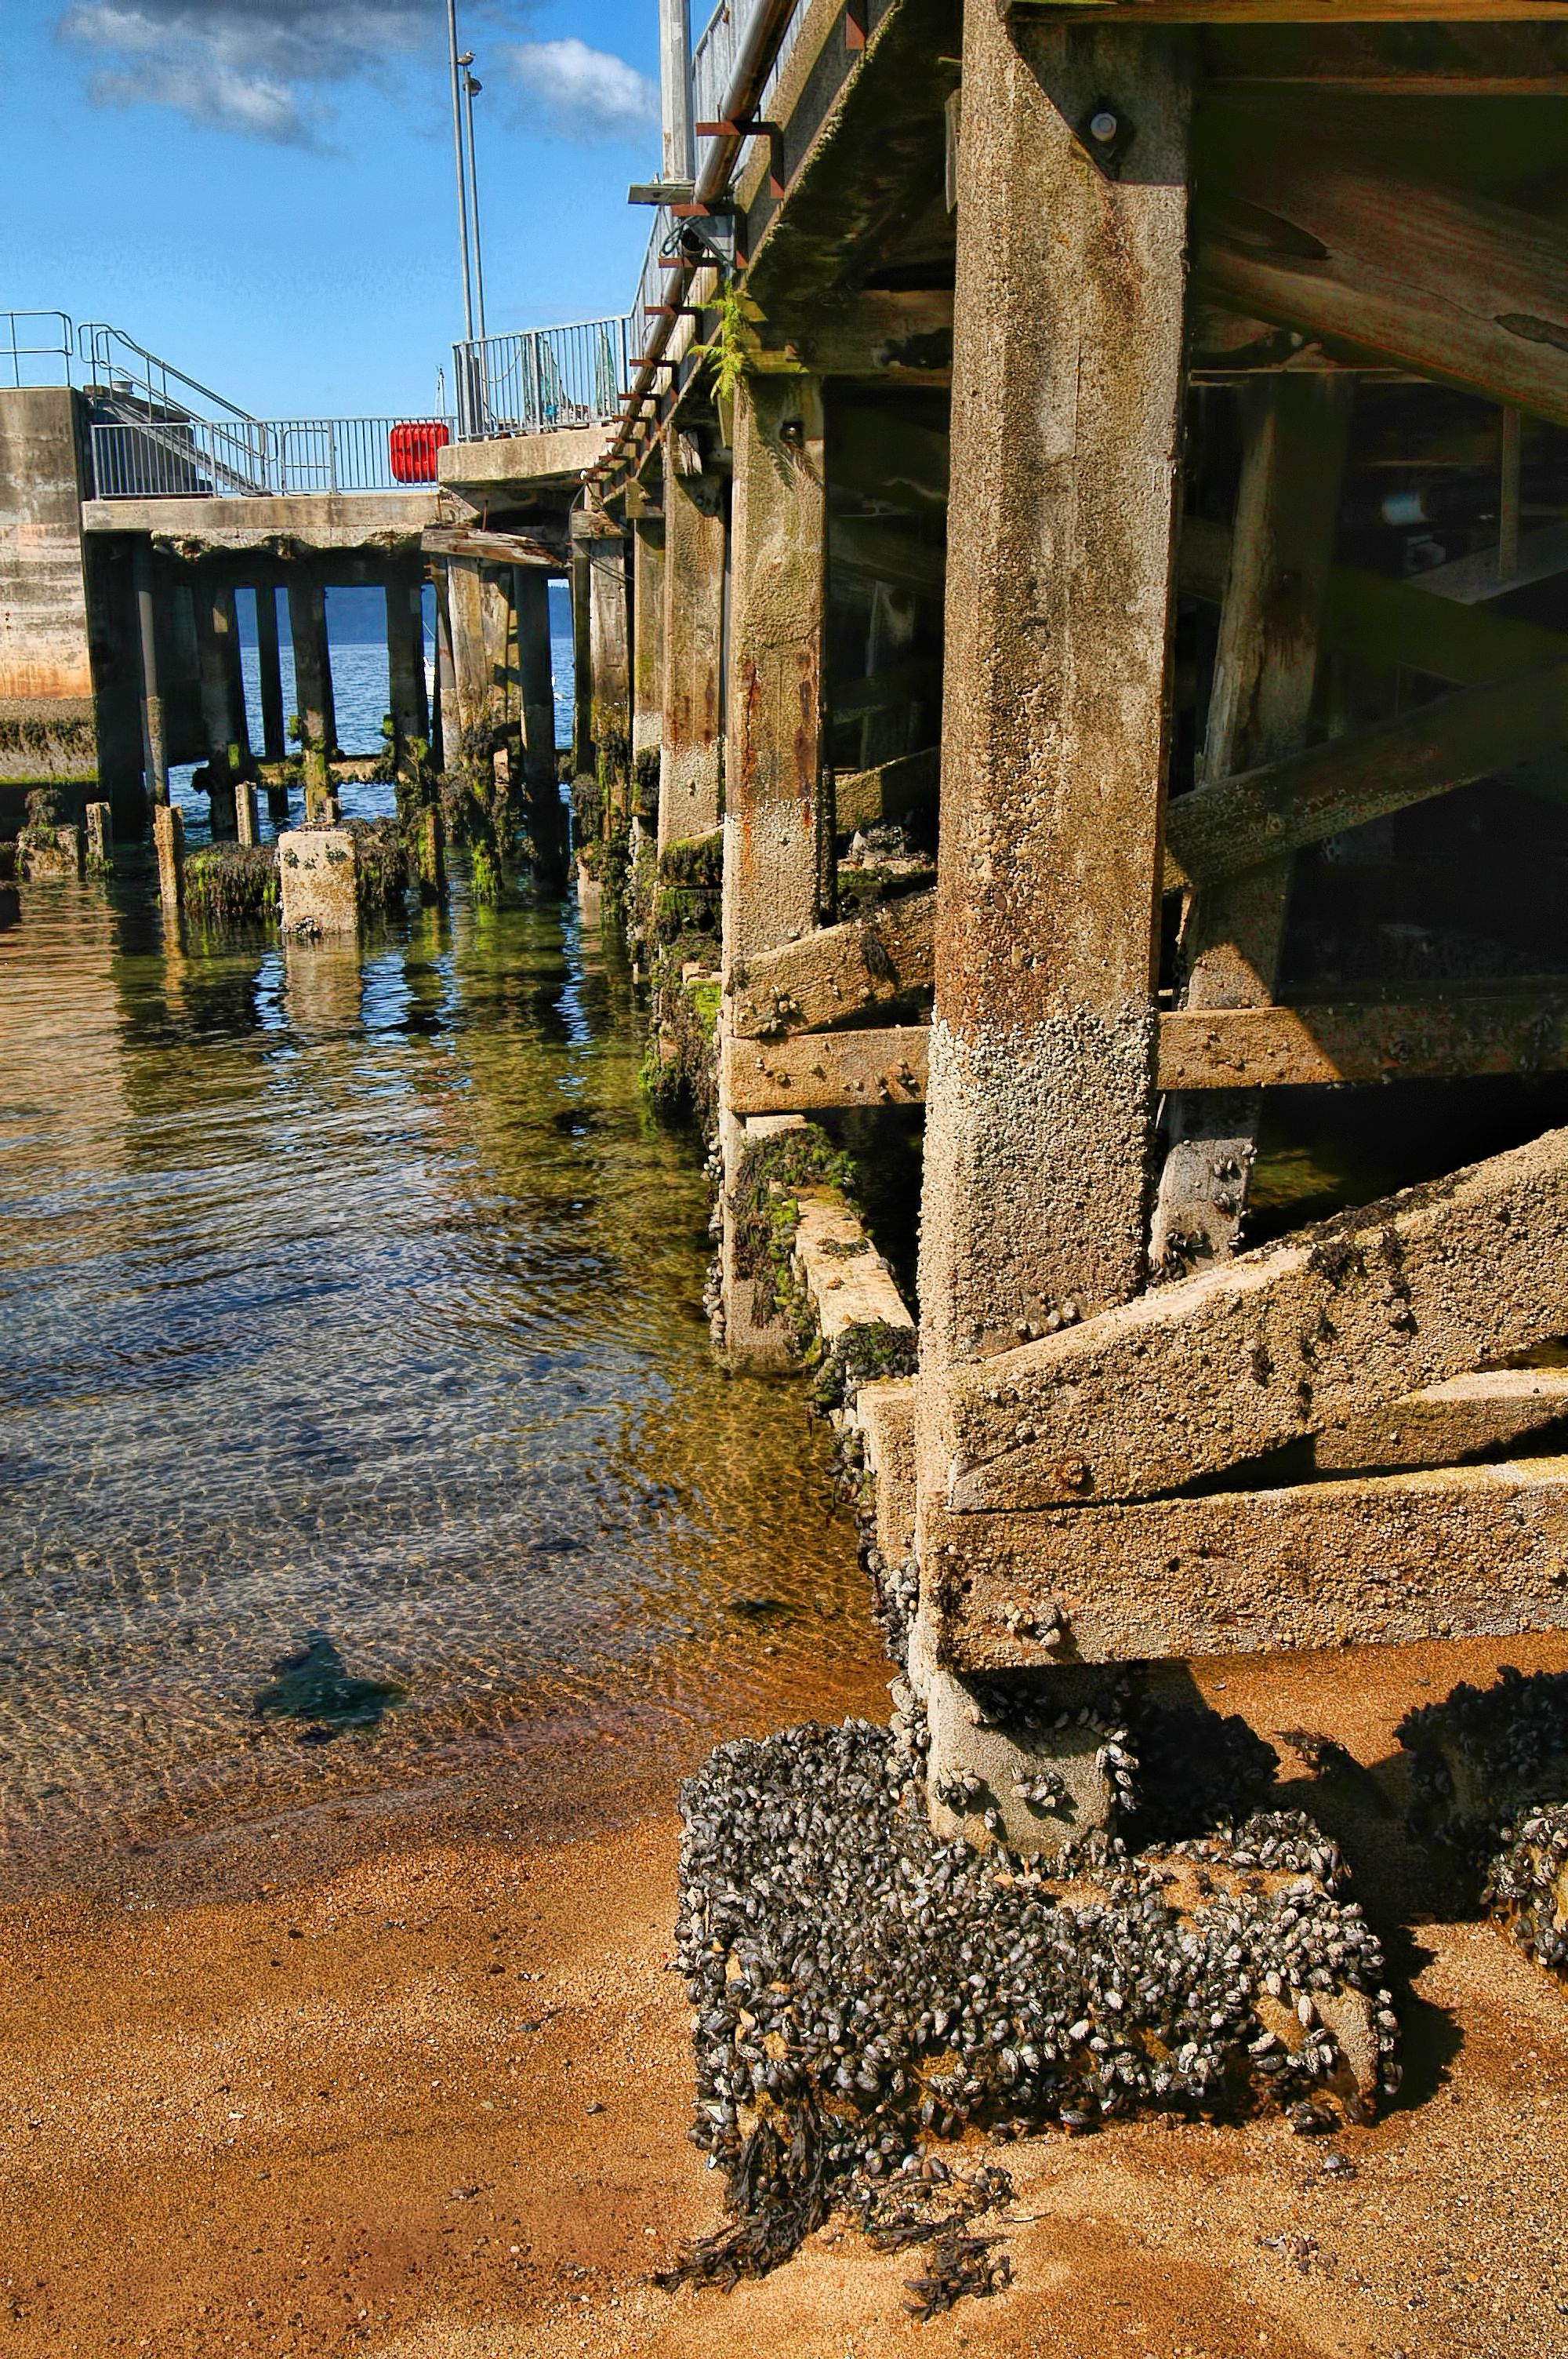
tree, soil, ruins, rural area, ancient history